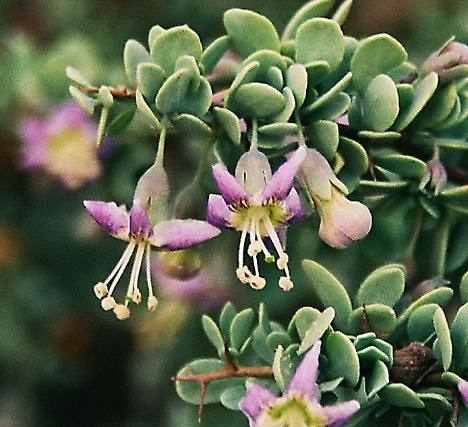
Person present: No